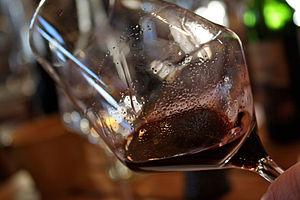
Lors du processus de vinification, la clarification et la stabilisation sont les étapes par lesquelles les matières insolubles en suspension dans le vin sont éliminées avant la mise en bouteille. Cette matière peut inclure des cellules de levure morte, des bactéries, des tartrates, des protéines, des pectines, divers tanins et autres composés phénoliques, ainsi que des morceaux de peau de raisin, de pulpe, de tige et des gommes. La clarification et la stabilisation peuvent impliquer le débourbage, le collage, la filtration, la centrifugation, la flottation, la réfrigération, la pasteurisation et/ou la maturation en fûts et le soutirage.